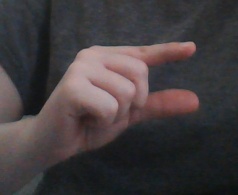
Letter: dal